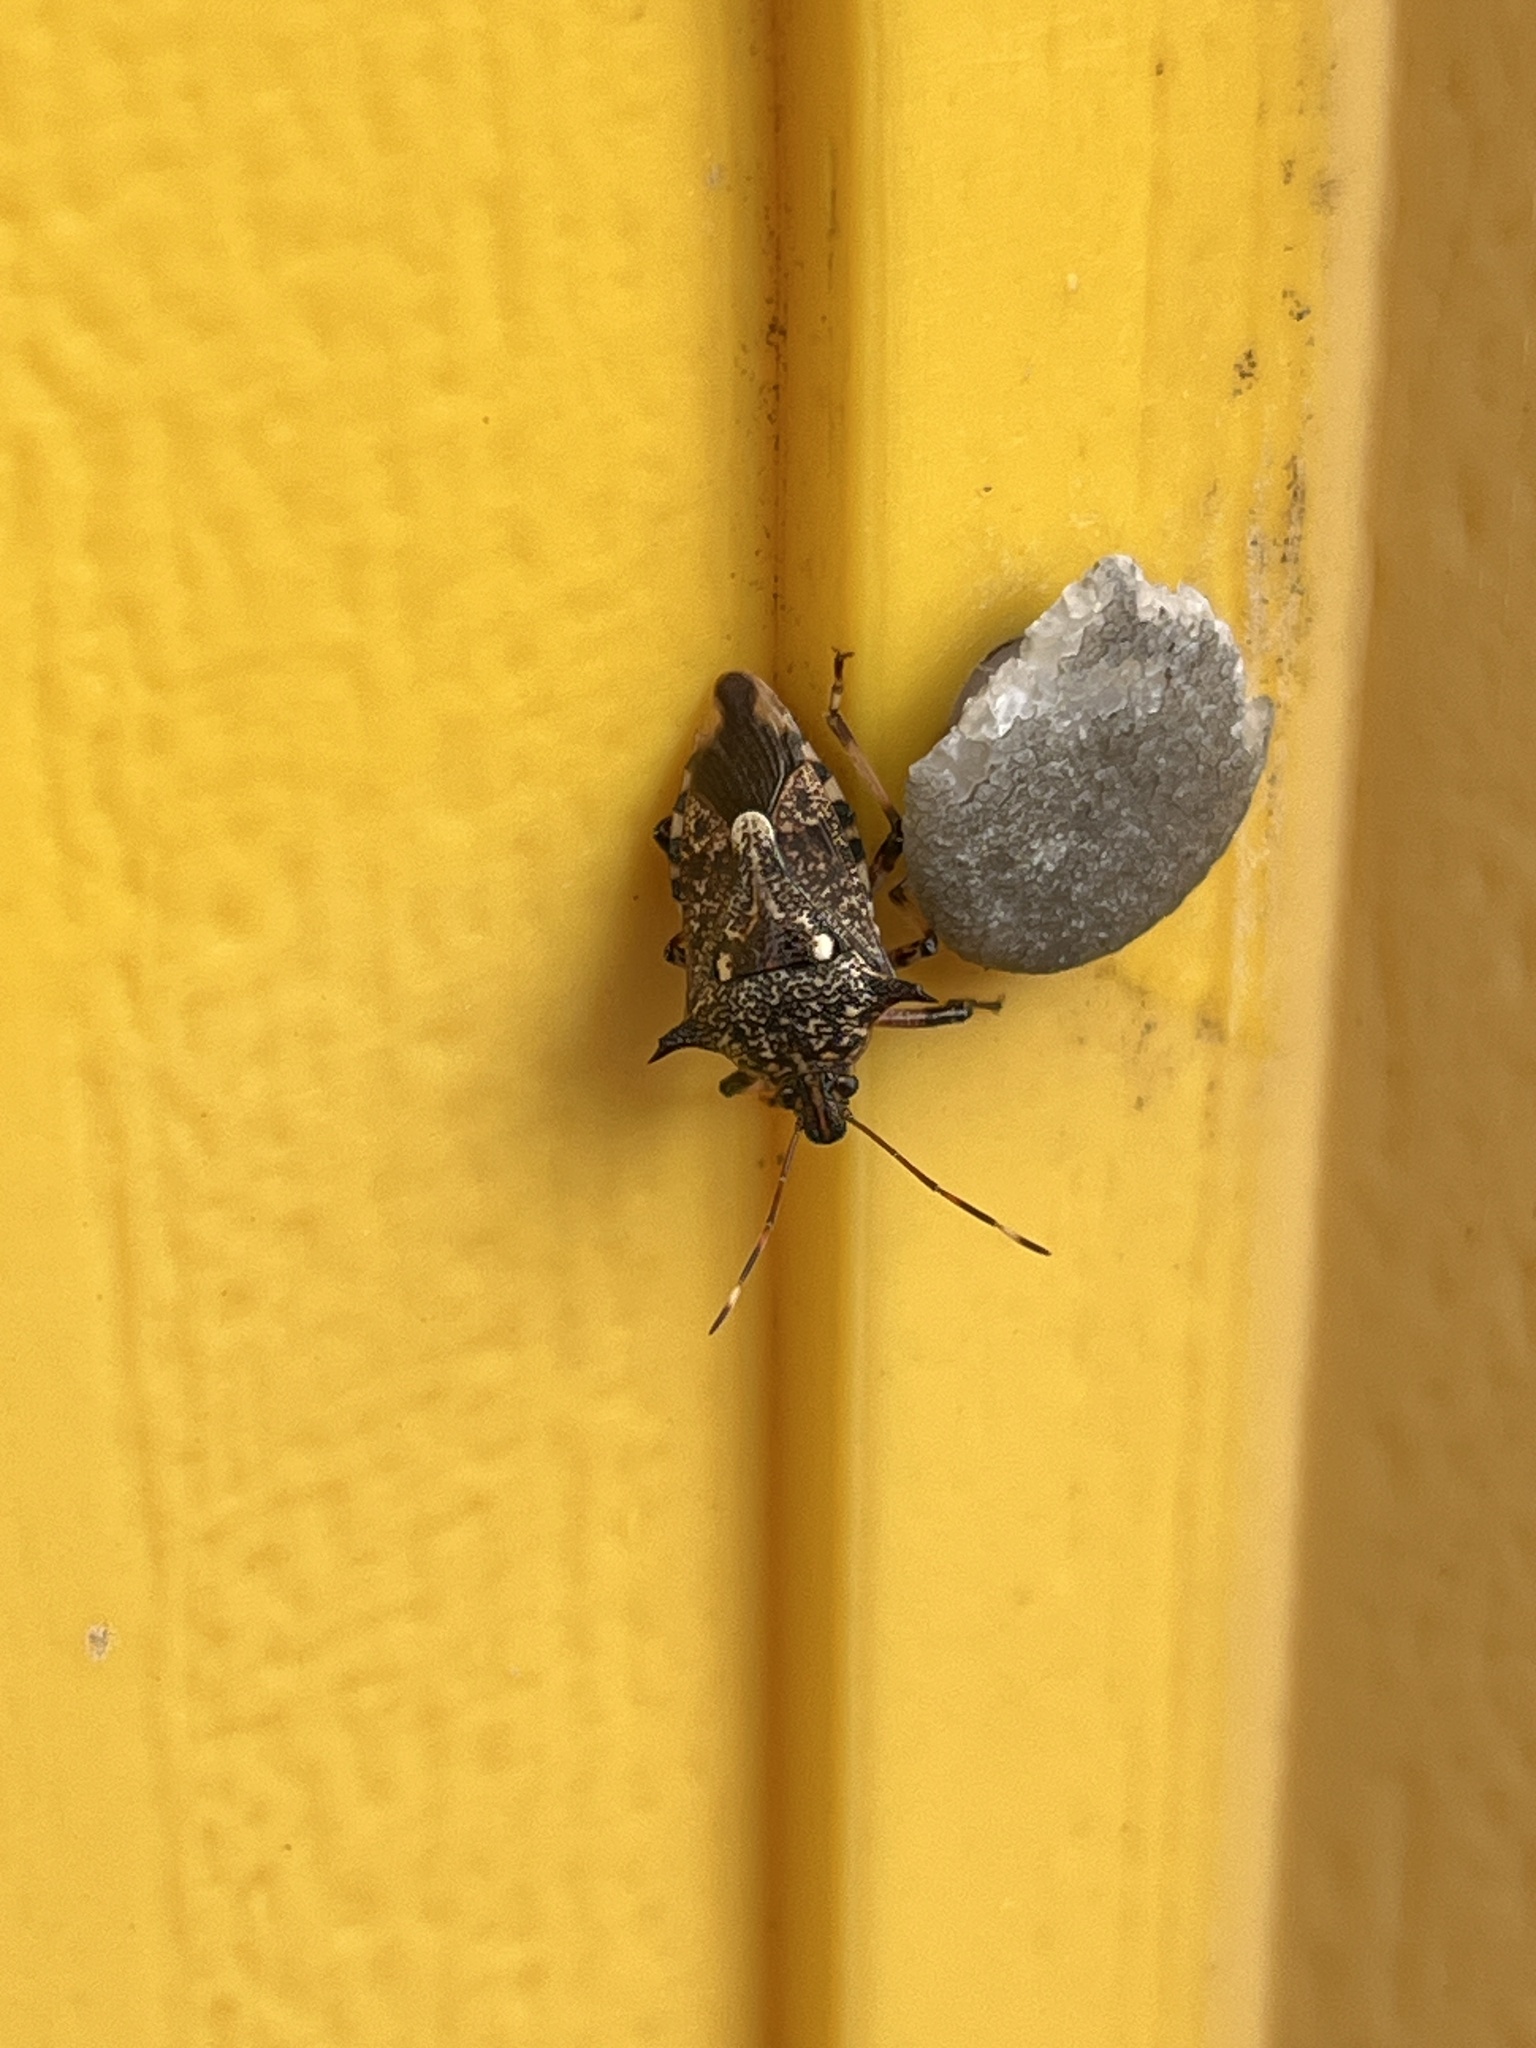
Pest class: stink_bug